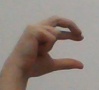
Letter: thal